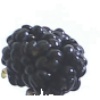
Label: mulberry